Snake

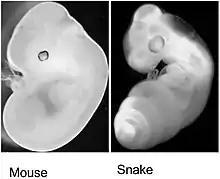
Mouse embryo 12 day post fertilization side by side with corn snake embryo 2 days post ovo-positioning

The skeleton of most snakes consists solely of the skull, hyoid, vertebral column, and ribs, though henophidian snakes retain vestiges of the pelvis and rear limbs. The hyoid is a small bone located posterior and ventral to the skull, in the 'neck' region, which serves as an attachment for the muscles of the snake's tongue, as it does in all other tetrapods. The vertebral column consists of between 200 and 400 vertebrae, or sometimes more. The body vertebrae each have two ribs articulating with them. The tail vertebrae are comparatively few in number (often less than 20% of the total) and lack ribs. The vertebrae have projections that allow for strong muscle attachment, enabling locomotion without limbs.